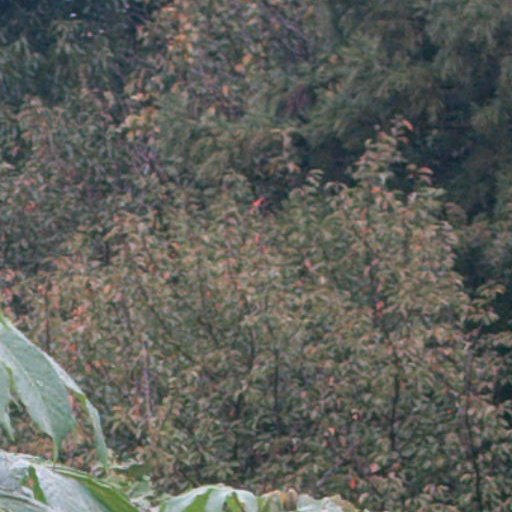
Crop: cassava